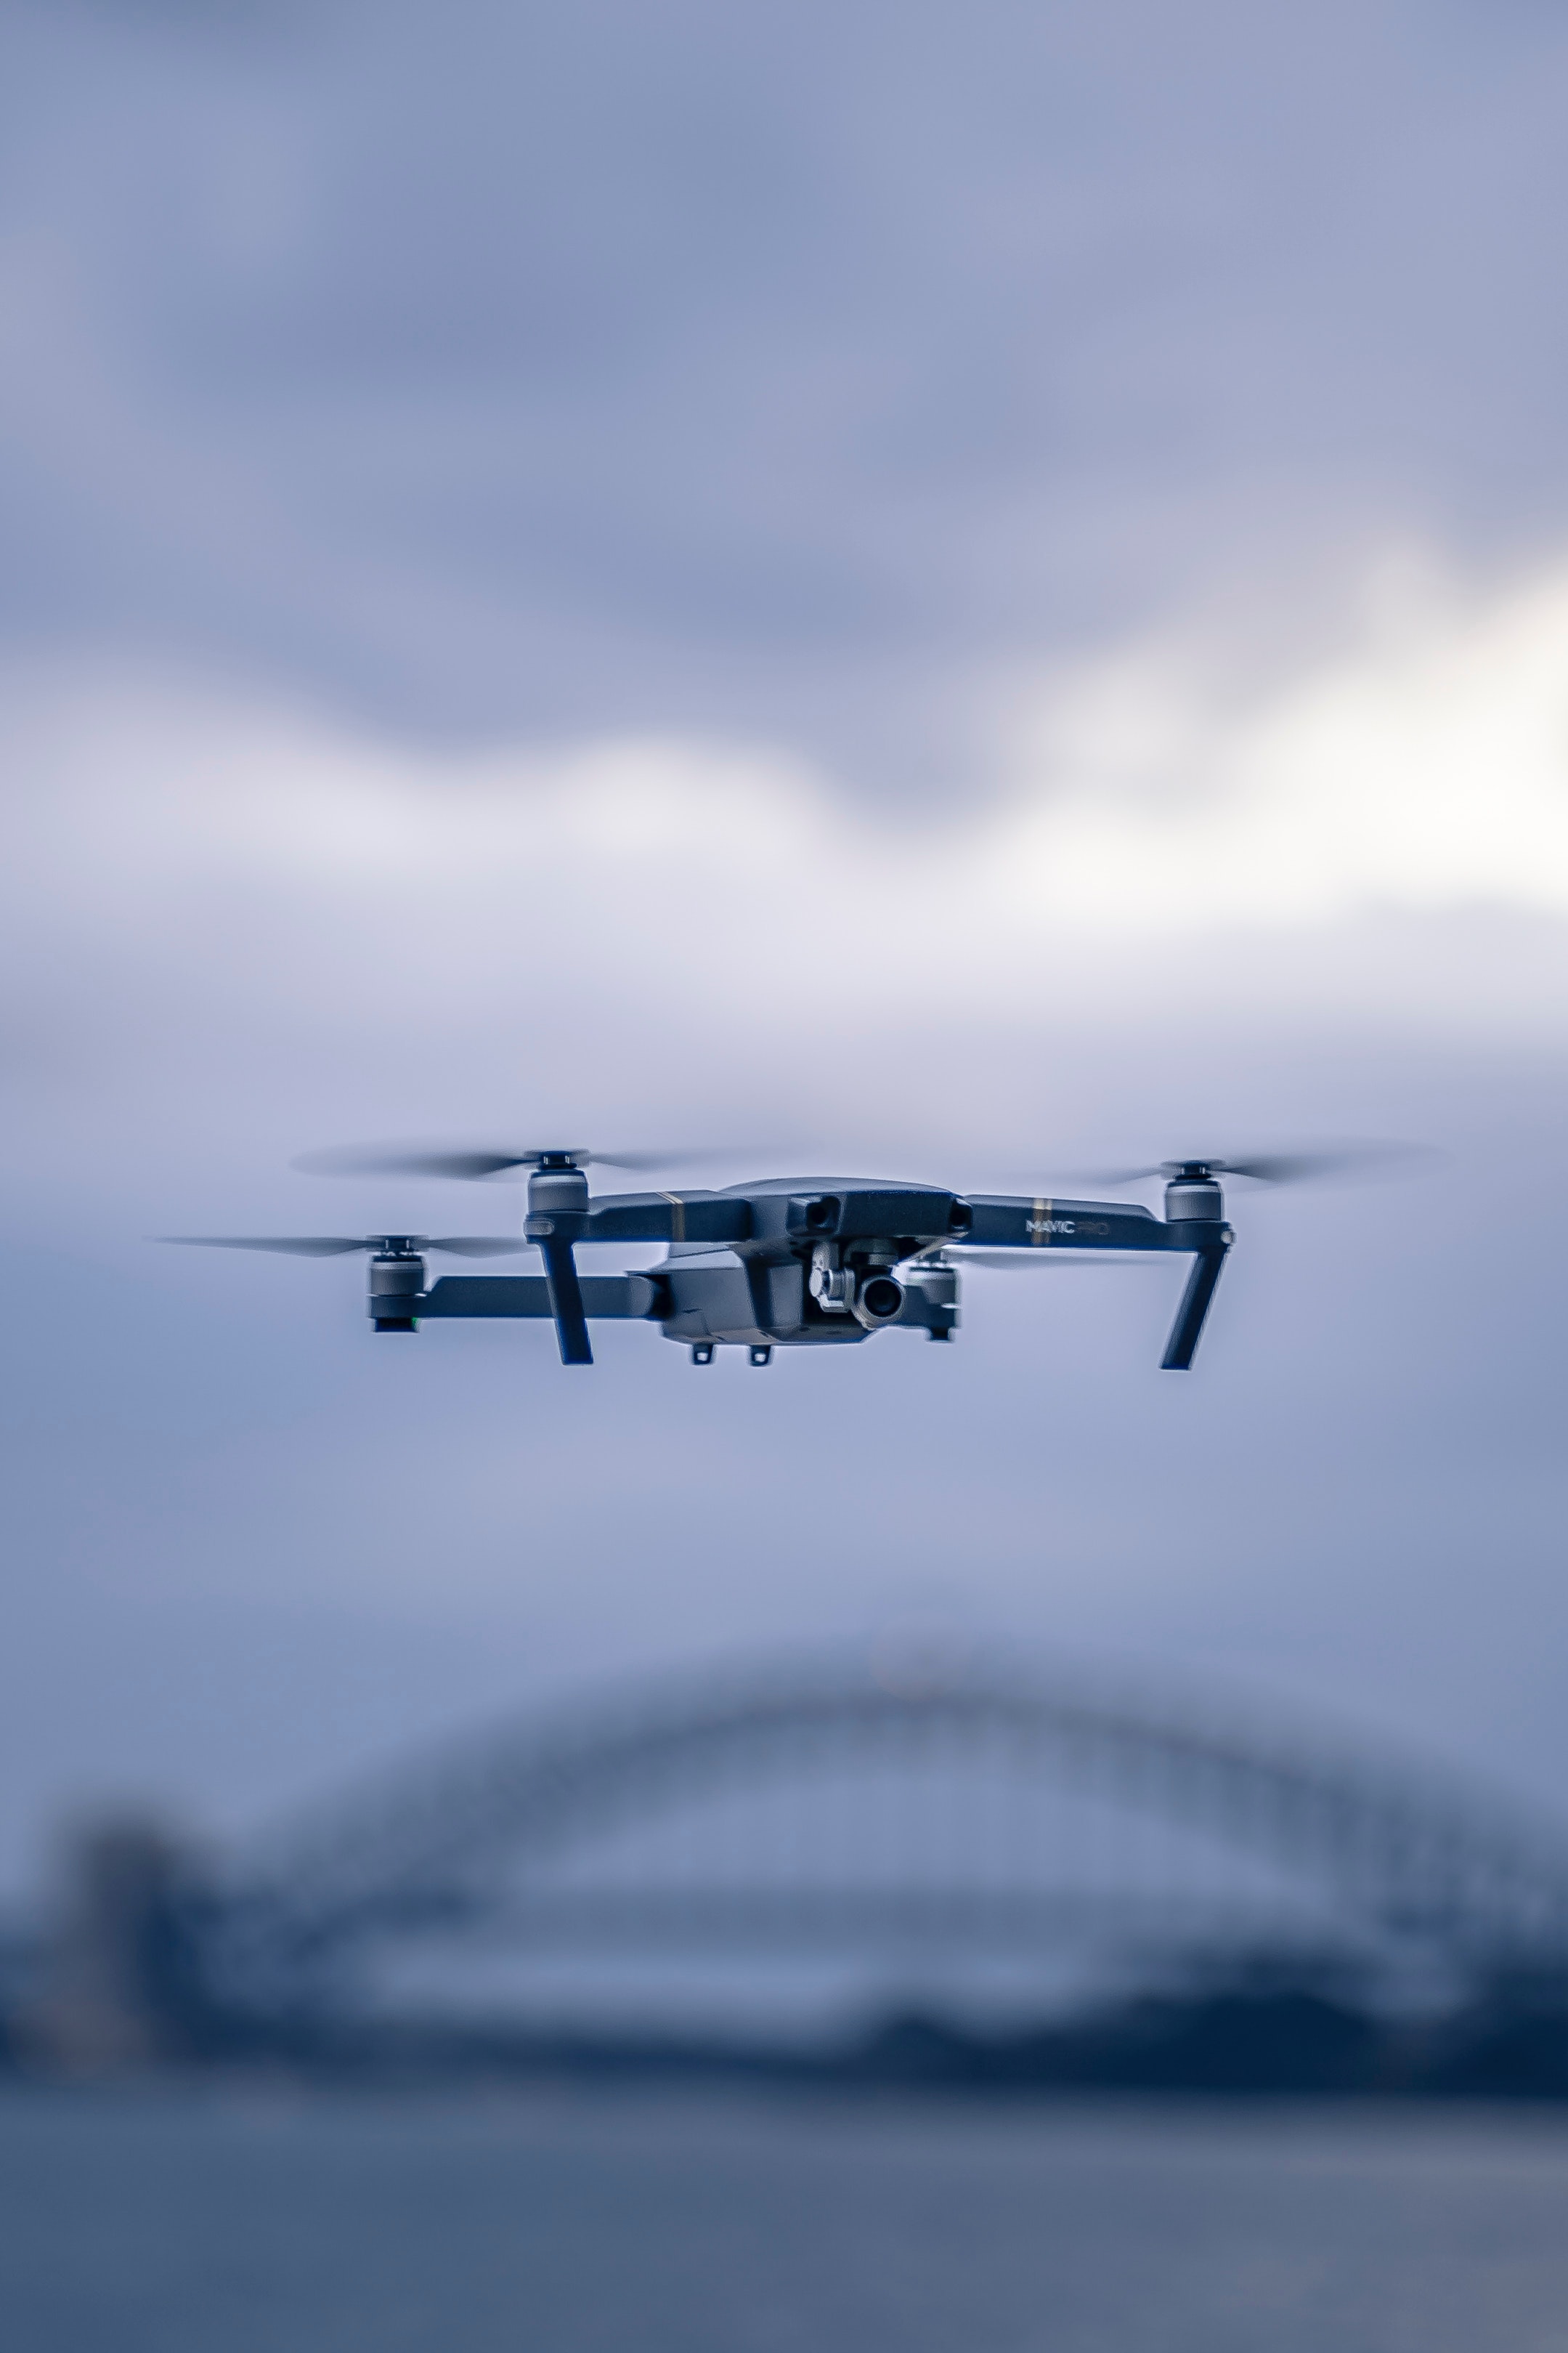
airplane, sky, aircraft, vehicle, flight, cloud, aviation, reflection, airline, air force, wing